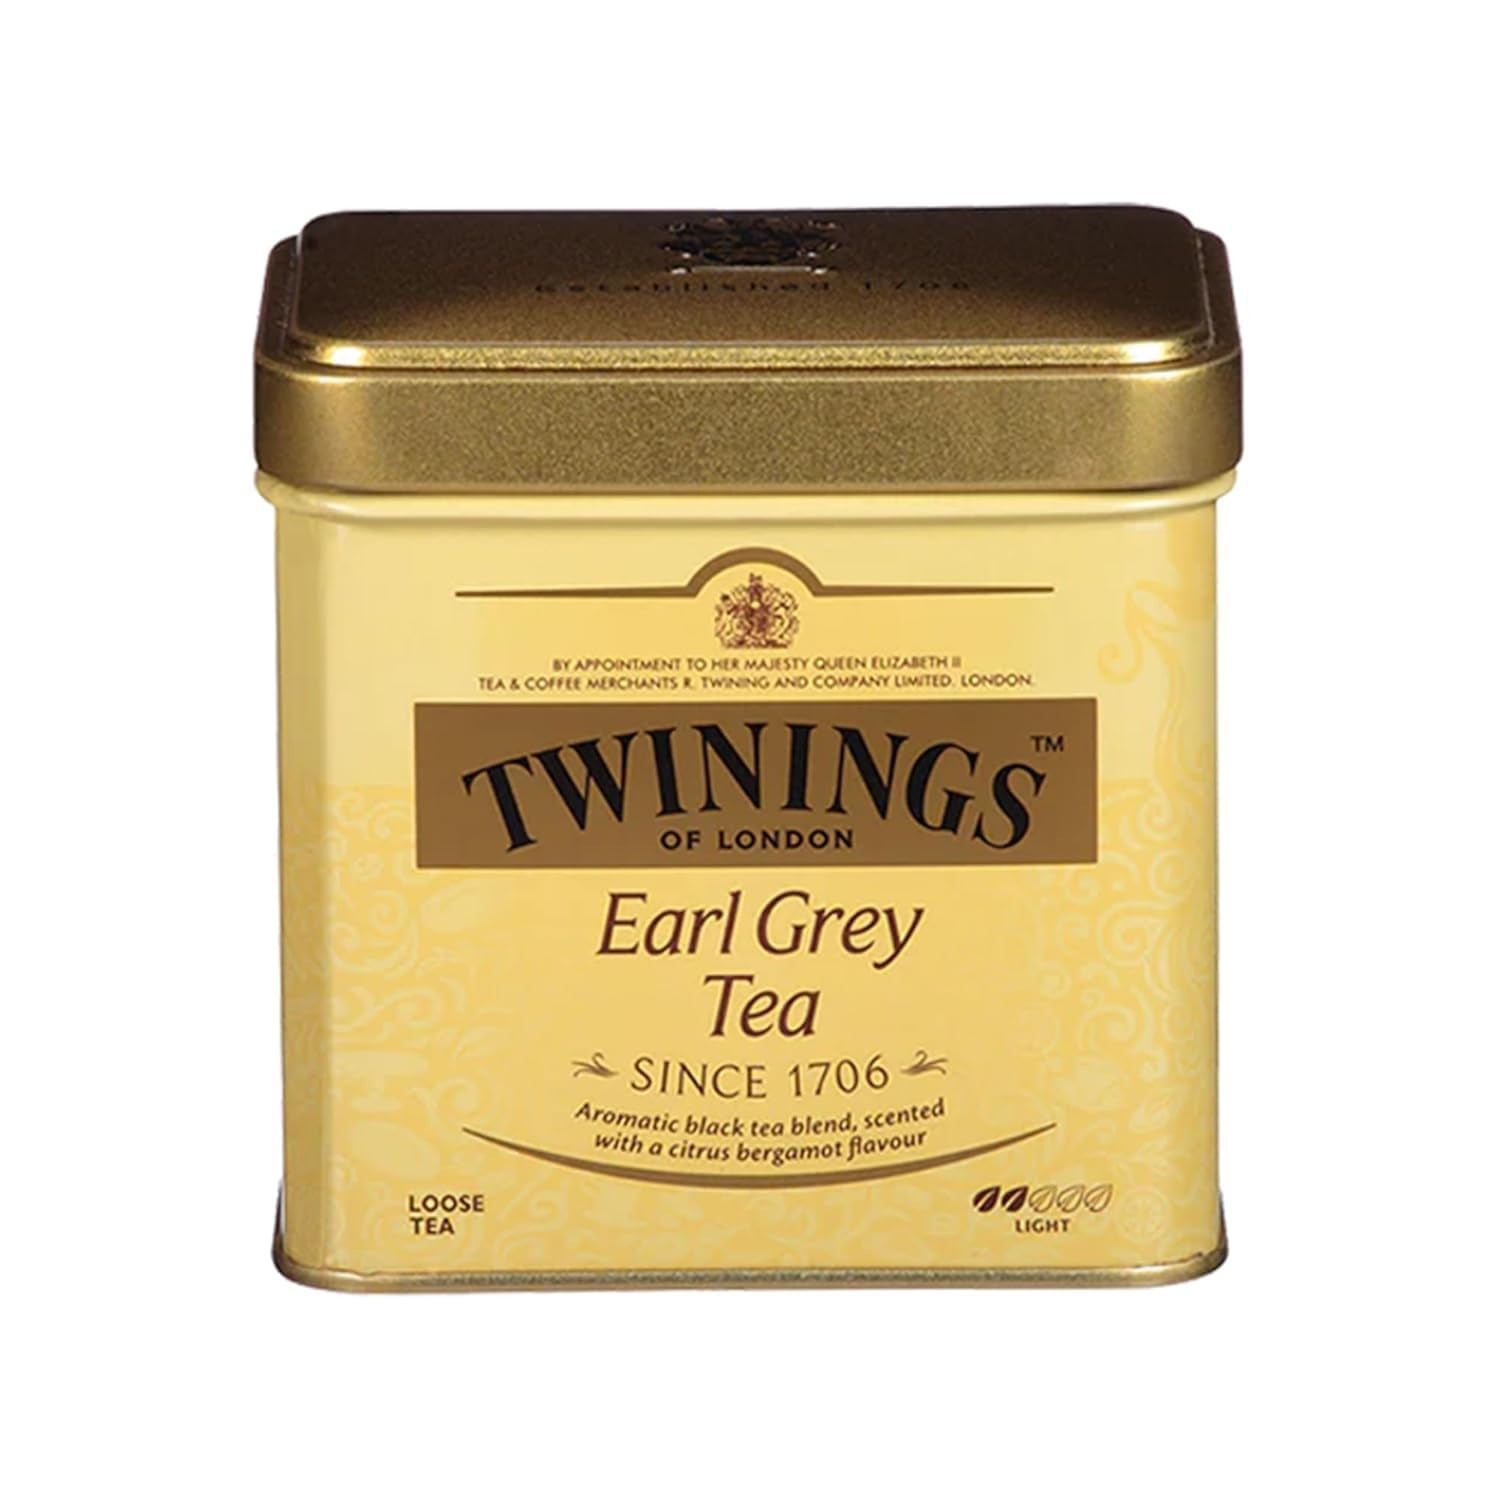
Item Name: Twinings Earl Grey Tea, Loose Tea, 7.05 oz Tins
Bullet Point 1: FRESH FLAVOR: One tin of 7.05 ounces of loose Earl Grey tea. Brighten up your day with the distinctive taste and aroma of this classic tea. Steep for three minutes for the perfect cup of earl grey tea.
Bullet Point 2: ONLY THE FINEST QUALITY: Our expert blenders source only the finest leaves cultivated to our exacting standards by trusted growers around the world. From these tea gardens we hand-select the leaves that will shape your next Twinings moment.
Bullet Point 3: EARL GREY TEA: Fresh, fragrant and flavored with distinctive notes of citrus and bergamot, this Earl Grey tea has all the taste of the original.
Bullet Point 4: RICH HISTORY: In 1706 Thomas Twining began selling fine tea from an English storefront in The Strand, London. Today, Twinings still sells some of the world's best teas from the original store and in more than 100 countries throughout the world.
Bullet Point 5: HAND SELECTED FOR YOUR HOME: Made without artificial ingredients, Twinings natural teas provide a wholesome tea experience. If you enjoy Bigelow Tea, Lipton Tea, Harney & Sons Tea, Davidson's Tea, or Prince of Peace Tea - try Twining's of London Tea.
Value: 7.05
Unit: Ounce

Price: 17.58